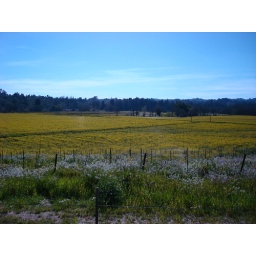
Beautiful yellow wild flowers in an expansive field